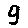
Label: 9